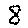
Label: 8